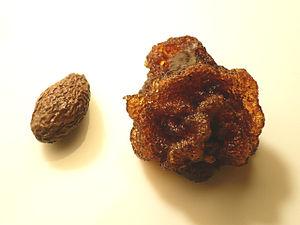
Scaphium affine est une espèce d'arbres de la famille des Malvaceae, originaire d'Asie du Sud-Est.